Ontario Highway 49

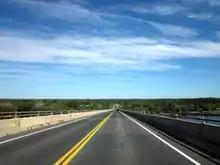
Highway 49 descending the Quinte Skyway

In preparation for the construction of the Quinte Skyway, the DHO took over of Marysville Road from the intersection of Highway2 and Highway 502 (Belleville Road) to the soon-to-be completed Highway401 interchange on June26, 1963.